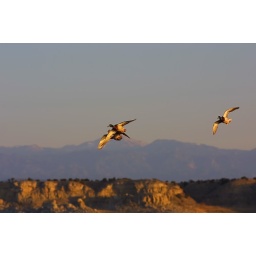
These ducks were flying over Lake Pueblo in Colorado in the early morning light with Pikes Peak barely seen in the background.